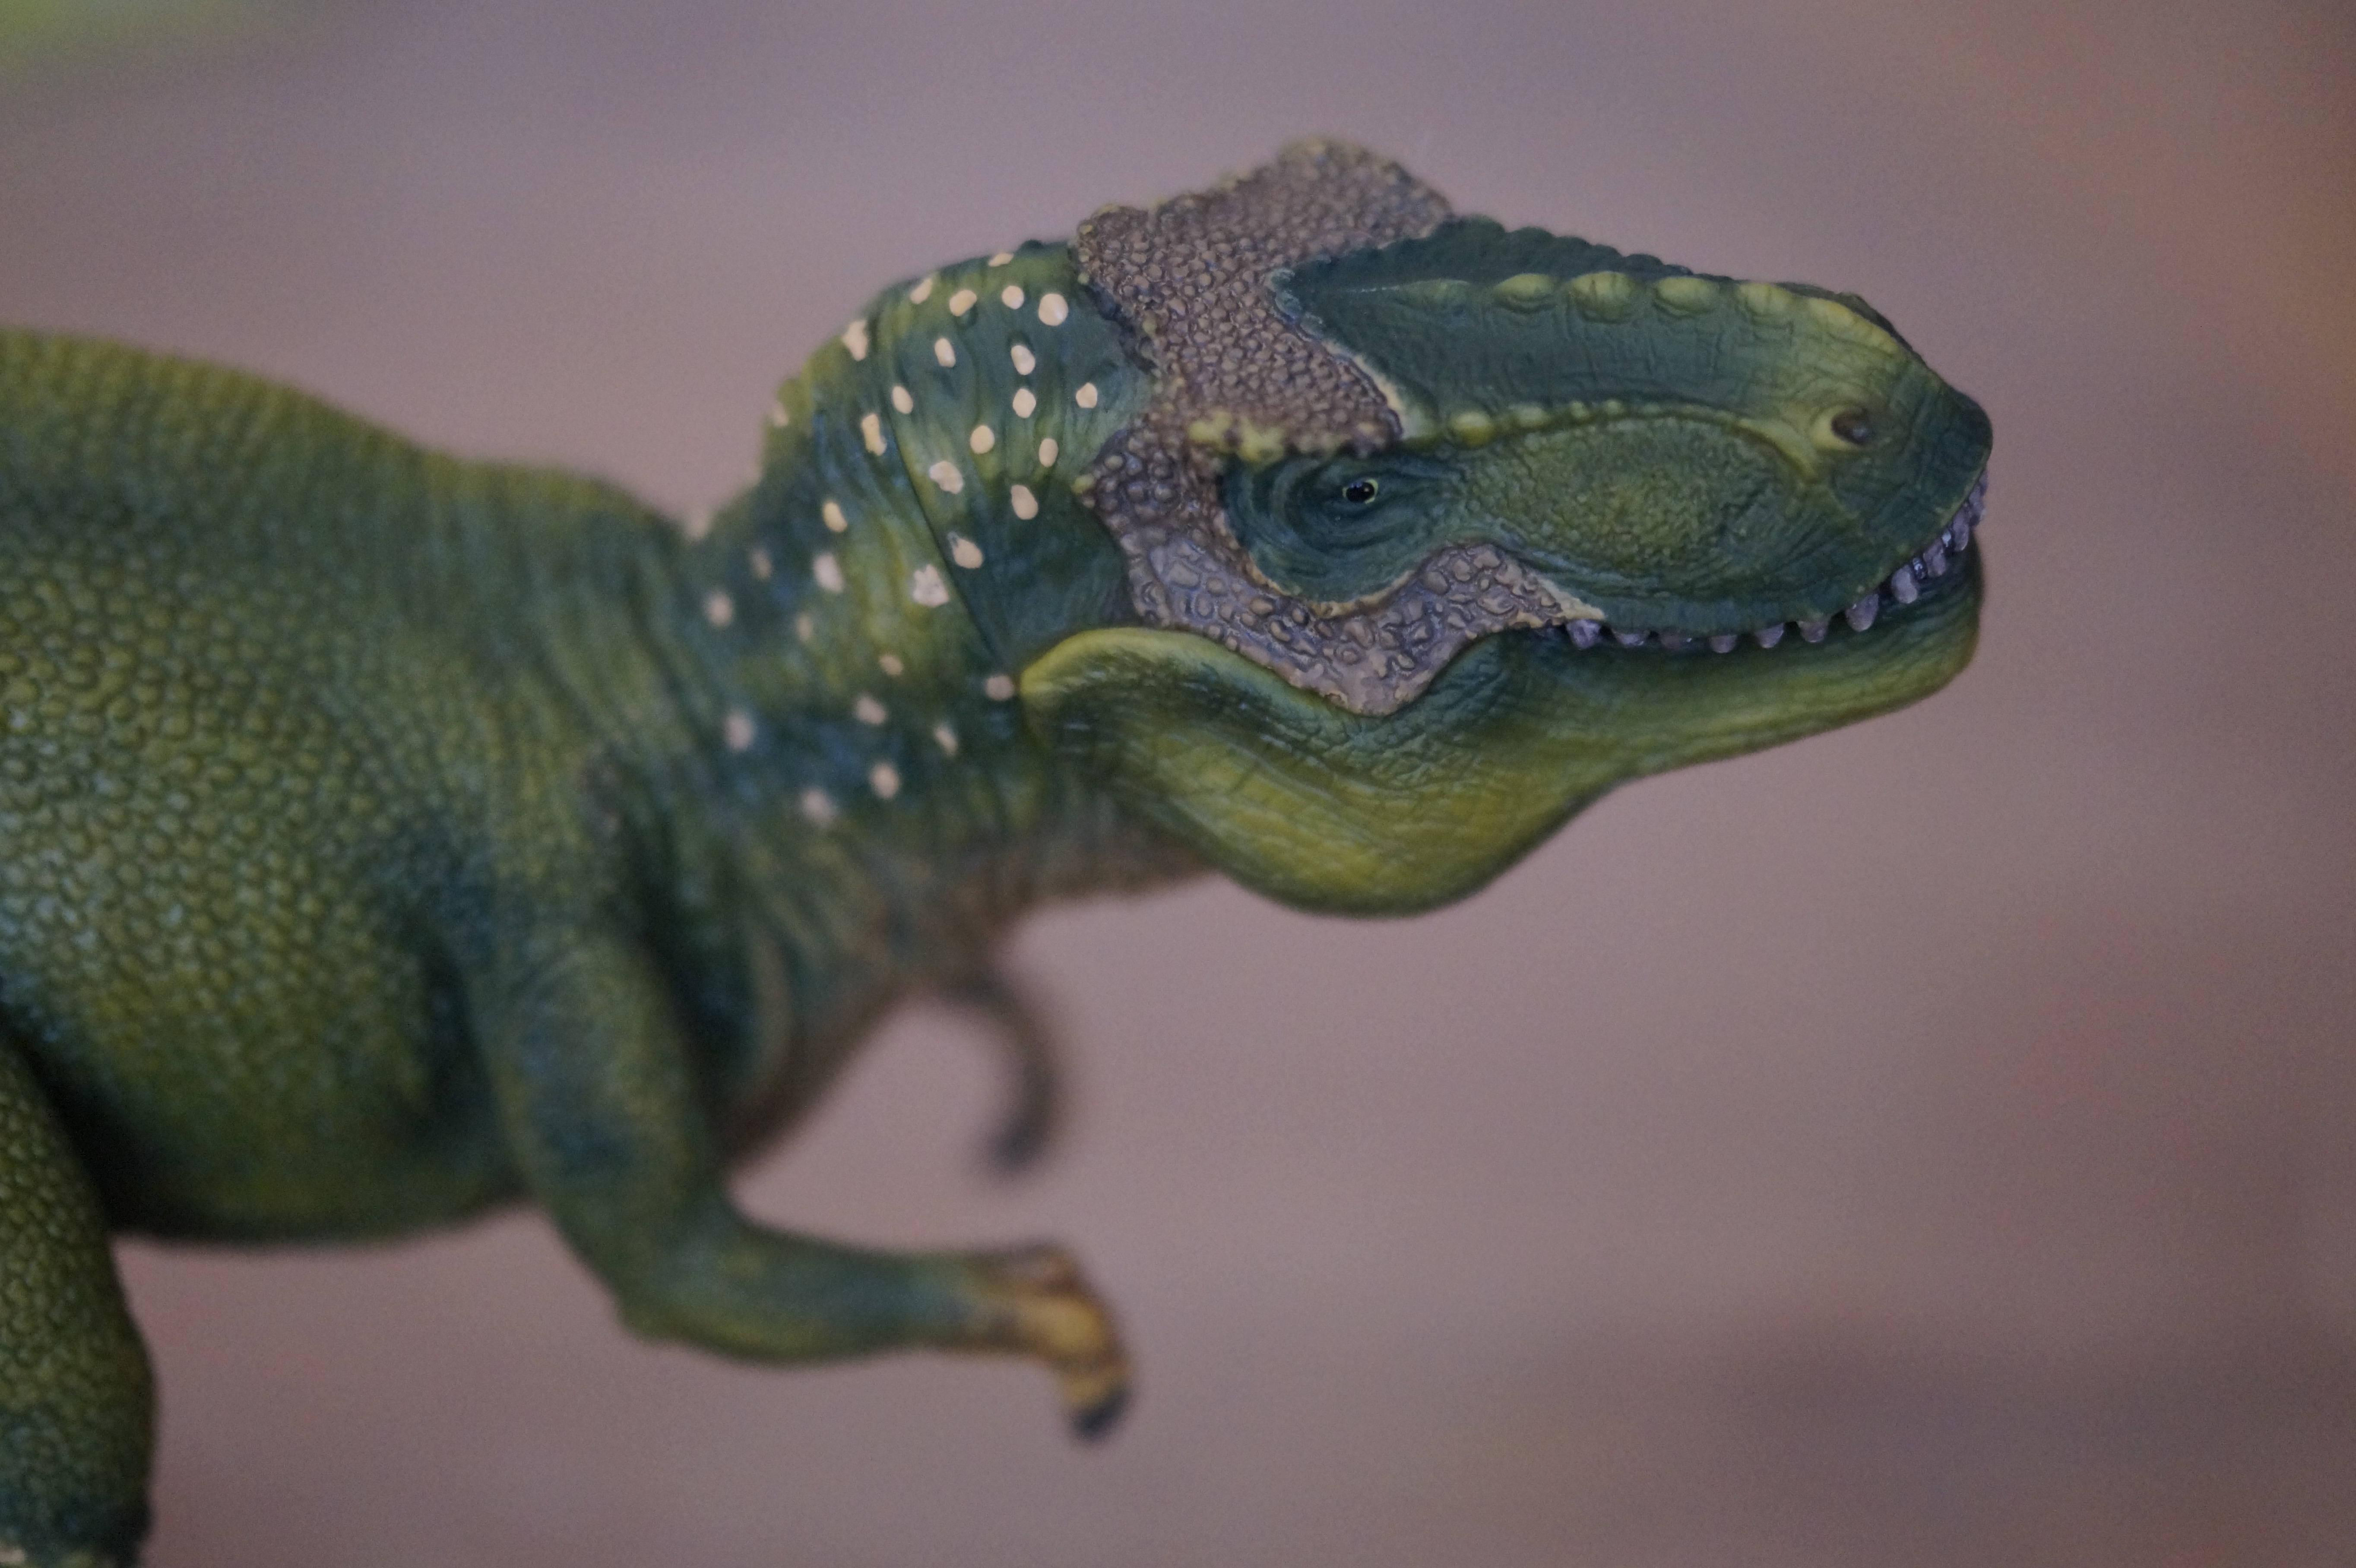
animal, green, predator, reptile, fauna, tyrannosaurus rex, chameleon, children, toys, dragon, replica, dinosaur, dangerous, tyrannosaurus, carnivores, dino, prehistoric times, giant lizard, t rex, carnivorous dinosaurs, schleichtier, velociraptor